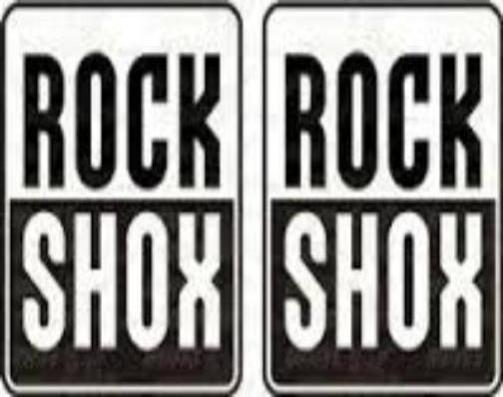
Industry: Transportation